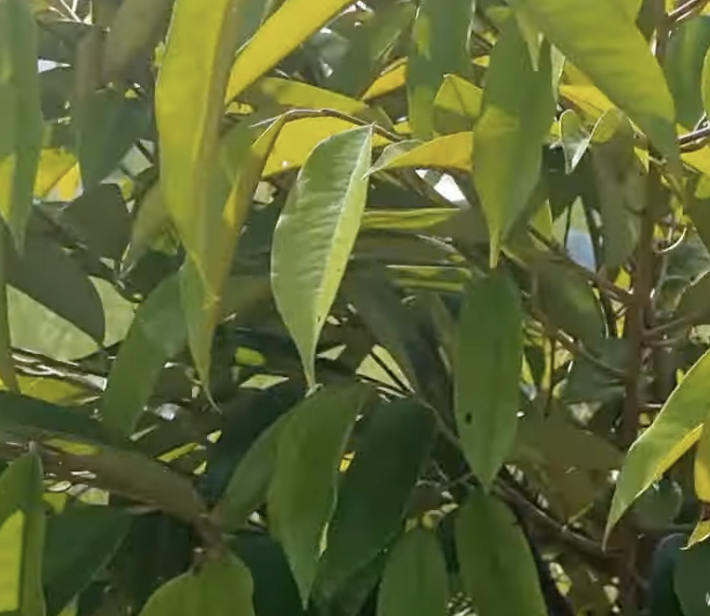
Label: yellow_leaf